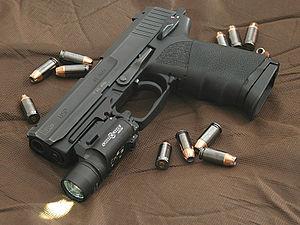
L’USP est un pistolet semi-automatique double action de la société allemande Heckler & Koch GmbH de Oberndorf am Neckar, apparu en 1993 pour remplacer le pistolet P7. Le Universal Selbstlade Pistole, ou pistolet semi-automatique universel est chambré pour différents calibres et disponible en de nombreuses versions.